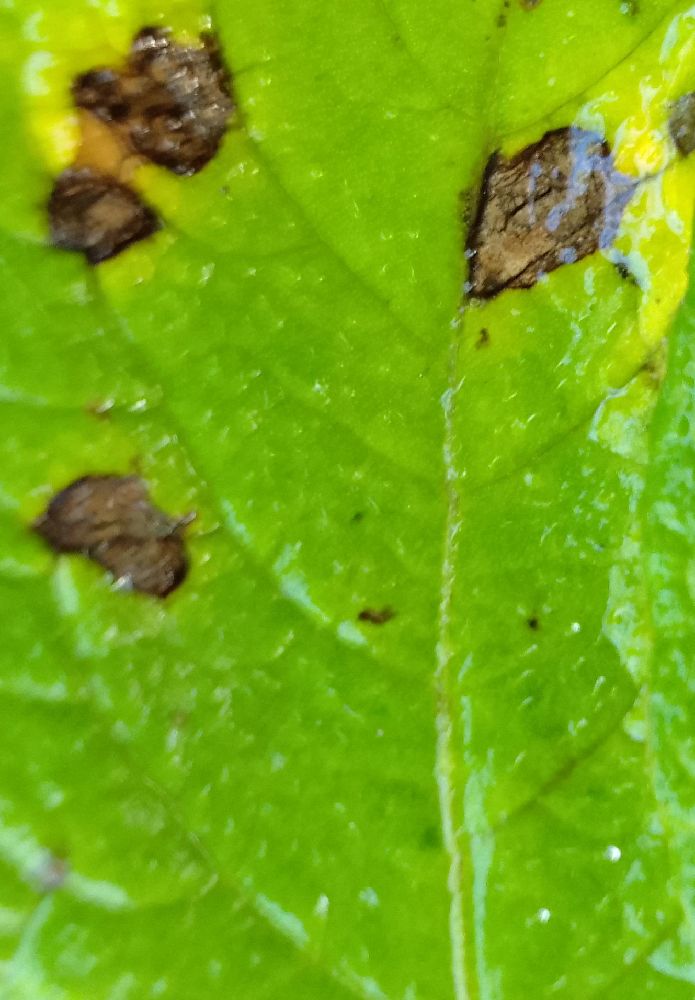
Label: Early blight